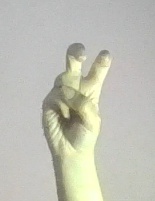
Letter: toot